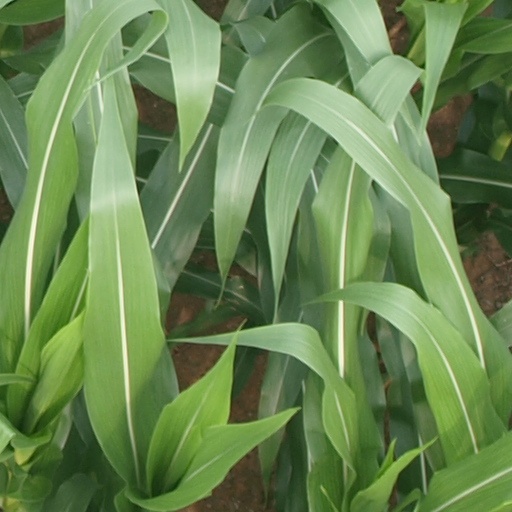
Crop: maize; corn